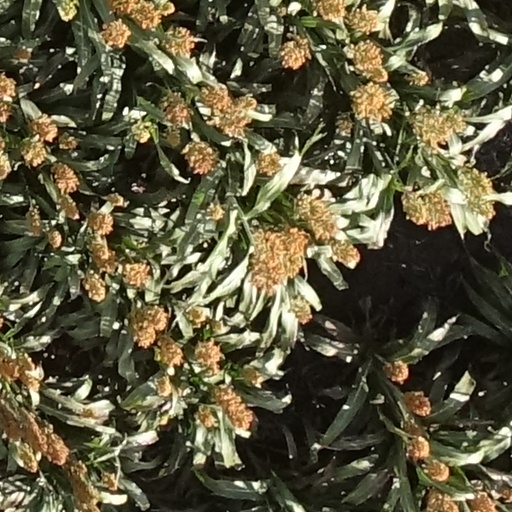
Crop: sorghum